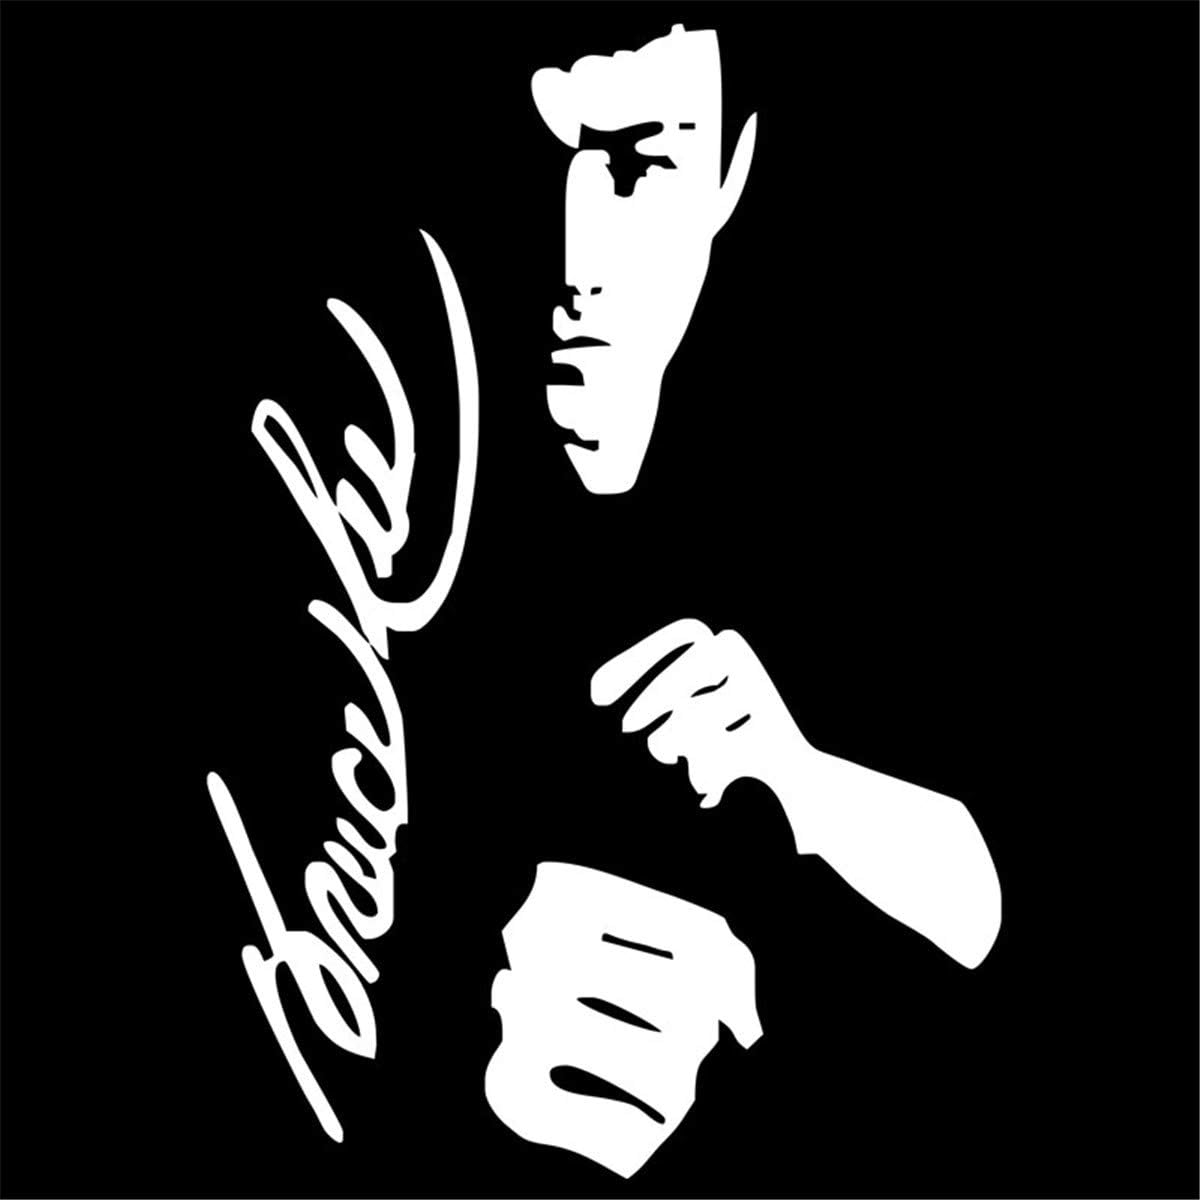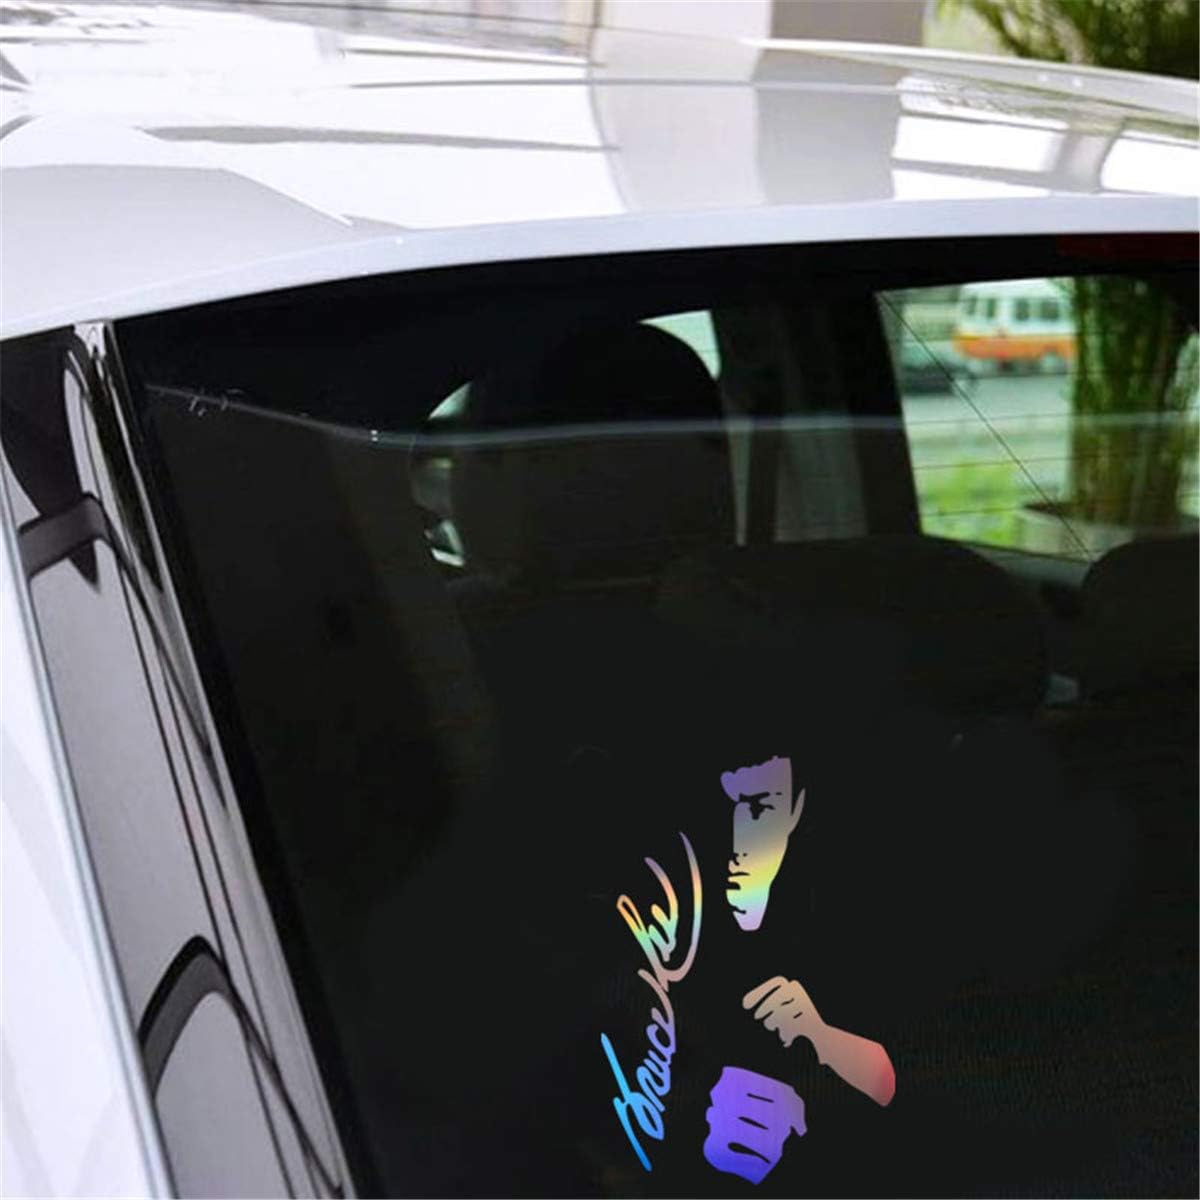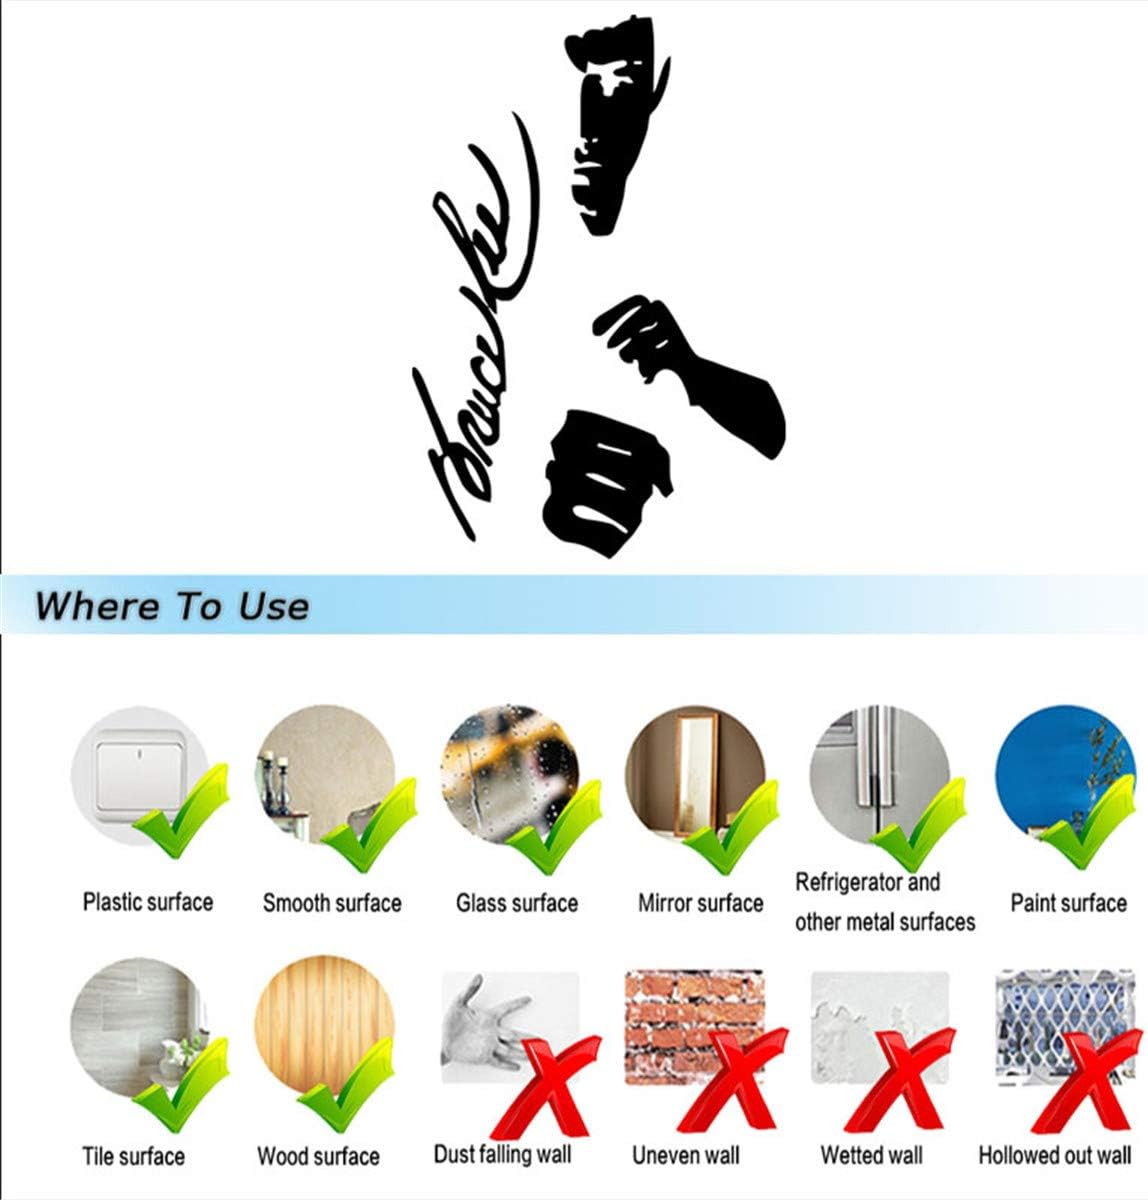
Pokewin 2pcs Bruce Lee Wall Home Glass Window Door Car Stickers Motorcycle Auto Laptop Truck Vinyl Decal Sticker Decor
Category: Automotive
-Color:White/Black/More(Pls See the Code of Color,Such....) 1.Black(Not Reflective) 2.White(Not Reflective) 3.Silver (Reflective) 4.Dark Yellow (Reflective) 5.Yellow (Not Reflective) 6.Light Green (Not Reflective) 7.Dark Green (Reflective) 8.Blue (Reflective) 9.Red (Reflective) 10.Pink (Not Reflective) 11. Bright Silver (Multicolor Reflective) ​ -Approx.Size: 11.4cm X16.3cm -Stickers Usage: 1.Clean wall of any dust or dirt.Then wait unit completely dry. 2.With decal face down,peel off paper backer. 3.Carefully place decal flatly in desired location.Then starting from the center,press and smooth onto wall. 4.Carefully peel off transfer material pushing down decal as needed. (If sticker need personal custom design please contact us) -Material:Vinyl -Package included: 2PCS x Sticker Features: -Decorate your: laptops, Walls, Car, Windows, Bumpers, guitars, iPad, iPhone, refrigerator,just about any flat smooth clean surface! -Please make sure the surface is clean and dry before applying. . -These are die-cut decals meaning there is no background. If there is a background color in the picture, it is used only as a example. -The background color will be the color of the surface you place the sticker on, or clear if you put it on a window. Instruction: -Please find the details from our picture captions. Notice: 1.Please allow 1-4mm error due to manual measurement,Please make sure you do not mind before you bid. 2.The colors may be a little difference for the different displays, please understand.
Features: Caligraphy Vinyl Decal Sticker. | Made From The Highest Quality Vinyl. | Please See Product Description for Application Instructions. | Car Window Laptop Wall Vinyl Decal Sticker.Can Be Applied To Virtually Any Clean, Smooth Hard Surface. | If You Have Any Question And Other Understanding,Please Contract Us That We Will Early Replay.Finally,We Will Answer Any Question For You.